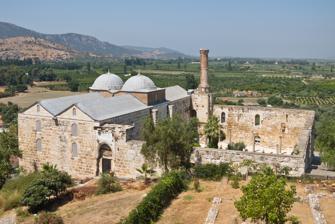
Building: İsa Bey Mosque
Country: Turkey
Year built: 1375
Mosque in Selçuk, Turkey İsa Bey Mosque Religion Affiliation Islam District Selçuk Province İzmir Region Aegean Region Location Location Selçuk , Turkey Architecture Architect(s) Şamlı Dımışklıoğlu Ali Type Mosque Style Islamic , Seljuk Completed 1374–75 Specifications Length 56 metres (184 ft) Width 48 metres (157 ft) Dome (s) 2 Dome dia. (outer) 9.4 metres (31 ft) and 8.4 metres (28 ft) Minaret (s) 1 Materials cut stone , marble , brick The İsa Bey Mosque ( Turkish : İsa Bey Camii ), constructed in 1374–75, is one of the oldest and most impressive works of architectural art remaining from the Anatolian beyliks . The mosque is situated on the outskirts of the Ayasluğ Hills at Selçuk , İzmir . History It was built by the Syrian architect , 'Ali b. Mushaimish al Dimashki, in honor of the Aydinid Isa Bey . The plans for the mosque are based on the Great Mosque of Damascus . By 1829, the mosque was in ruins and by 1842 the minaret had fallen down. In the 19th century, it was also used as a caravanserai . There is an octagonal Seljuk türbe made of stone and bricks, with a pyramid shaped roof, right next to the mosque. Architecture The mosque has two main entrances, to the east and to the west and contains a fountain court. The western wall has inscriptions and geometric shapes engraved. These walls are covered with marble , whereas the façades on the remaining sides are made of cut stone. It is built asymmetrically on a 48-by-56-metre (157 by 184 ft) base. The rims of its domes , with diameters of 9.4 metres (31 ft) and 8.1 metres (27 ft), are decorated with İznik (Nicaea) tiles . Twelve round columns stand inside its courtyard encircled with porches. Its brick minaret is built on an octagonal base, and the upper part from the balcony is ruined. The mosque had another minaret on the west, which is totally destroyed now. The mihrab (niche or altar) was moved to another mosque, due to a door opened there. Gallery Isa Bey Mosque Exterior view Entrance of the courtyard Entrance of the mosque Interior of the mosque Plan See also Aydinid dynasty Anatolian beyliks Islamic architecture Islamic art List of mosques Timeline of Islamic history List of Turkish Grand Mosques Notes